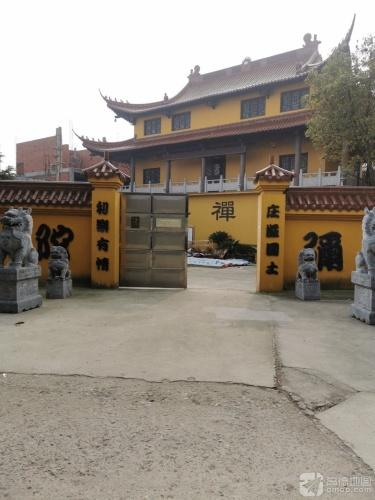
地标名称：长寿禅寺
所在城市：嘉兴市·嘉善县